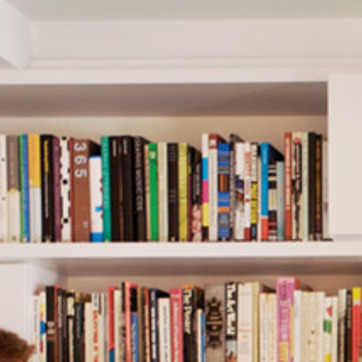
Material: paper